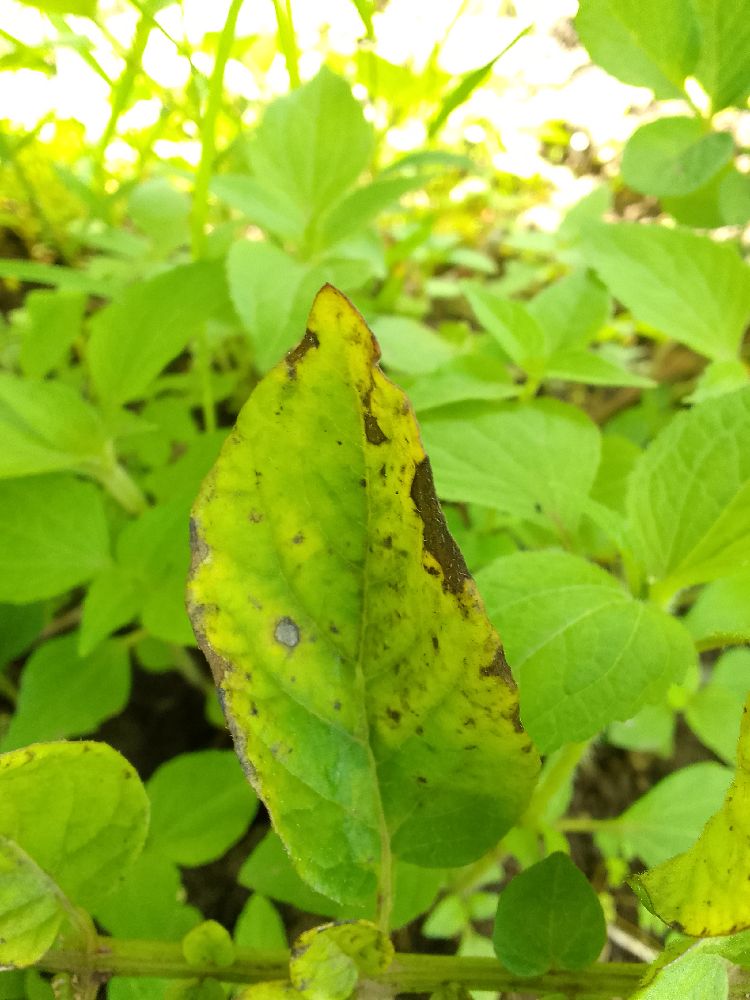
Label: Early blight